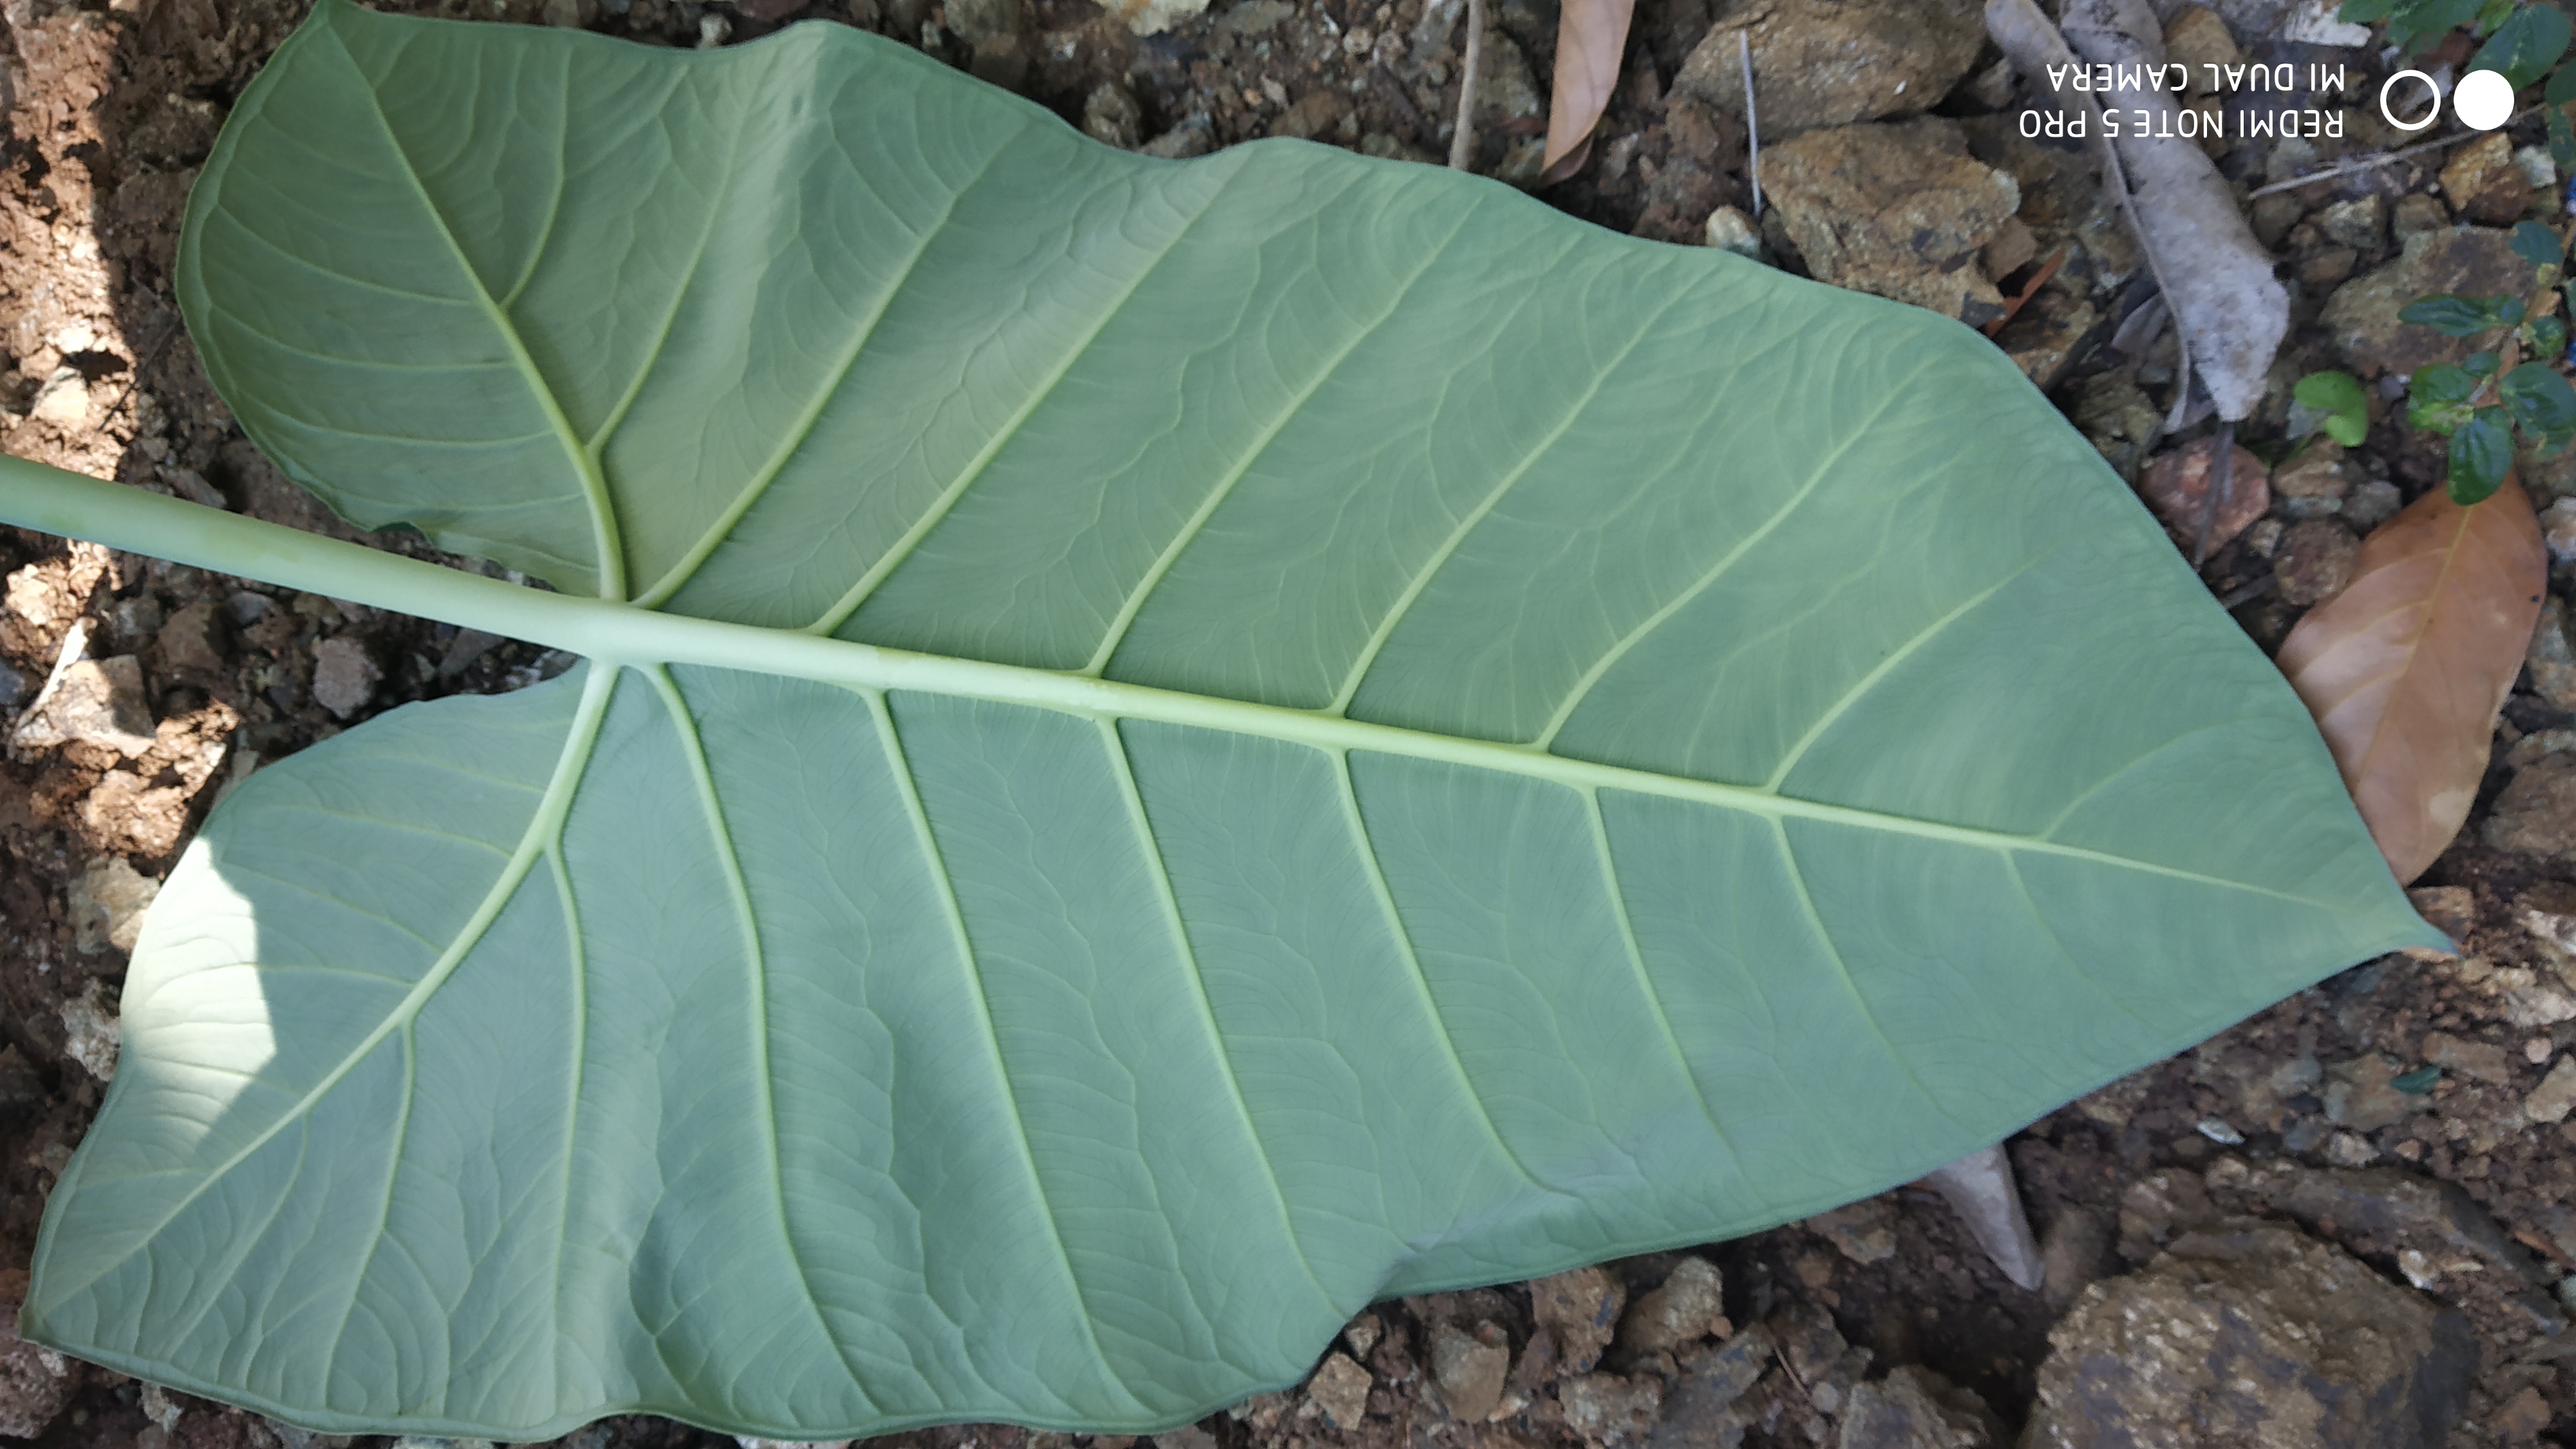
Plant: Taro